Louis Morissette

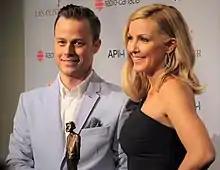
Morissette and Véronique Cloutier on Montreal.TV in 2016.

Louis Morissette (born July 19, 1973) is a Canadian actor and screenwriter from Drummondville, Quebec. He is most noted as a star and writer of the feature films "The Mirage (Le Mirage)" and "The Guide to the Perfect Family (Le Guide de la famille parfaite)".